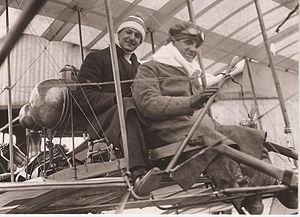
Weymann et Fay tentative grand prix michelin 1911
Charles Terres Weymann, né le 2 août 1889 à Port-au-Prince et mort en 1976 à Paris, est un pionnier de l'aviation reconverti après la Première Guerre mondiale dans la fabrication de carrosseries pour automobiles. Il mit notamment au point un système d'assemblage « souple » des châssis qui connut un grand succès dans les années 1920 et s'exporta dans le monde entier. Après le déclin de son entreprise dans les années 1930 et la Seconde Guerre mondiale, Weymann poursuivit son activité dans le milieu automobile, développant des équipements – il déposa ainsi en 1963 un brevet pour un embrayage automatique – mais sans retrouver le succès d'avant-guerre.
Le Prix Michelin d'aviation est une récompense de 100 000 francs attribuée au premier aviateur réalisant un vol Paris/sommet du Puy de Dôme en faisant le tour de la cathédrale de Clermont-Ferrand en moins de 6 heures à bord d'un aéronef avec deux occupants. Ce prix a été proposé par les frères Michelin, Édouard et André, le 6 mars 1908. Le prix a été remporté par Eugène Rénaux accompagné d'Albert Senouque qui ont posé leur biplan Maurice Farman à moteur Renault le 7 mars 1911 à 14 h 23, après 5 h 10 de vol.